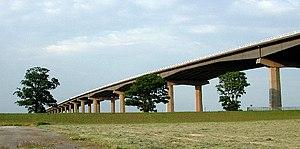
L’autoroute britannique M62 est une autoroute ouest-est qui traverse les Pennines dans le Nord de l'Angleterre, reliant les villes de Liverpool et Kingston-upon-Hull via Manchester et Leeds. La route fait partie des routes européennes E20 et E22. Elle mesure 172 km de long. Sur 11 km elle recoupe la M60 aux alentours de Manchester. Le premier projet de construction de la M62 fut présenté dans les années 1930, et fut d'abord conçu comme celui de deux routes séparées. L'autoroute fut construite par étapes entre 1971 et 1976 ; les travaux commencèrent à Pole Moor et s'achevèrent à Tarbock dans la périphérie de Liverpool. La M62 comprit la terminaison nord de la Stretford-Eccles bypass, route construite entre 1957 et 1960. En prenant en compte l'inflation en 2007, la construction a coûté approximativement 765 millions £. L'autoroute est relativement chargée, avec un trafic quotidien moyen de 100 000 voitures dans le Yorkshire ; certains points du parcours sont sujets aux embouteillages, en particulier entre Leeds et Huddersfield dans le West Yorkshire.